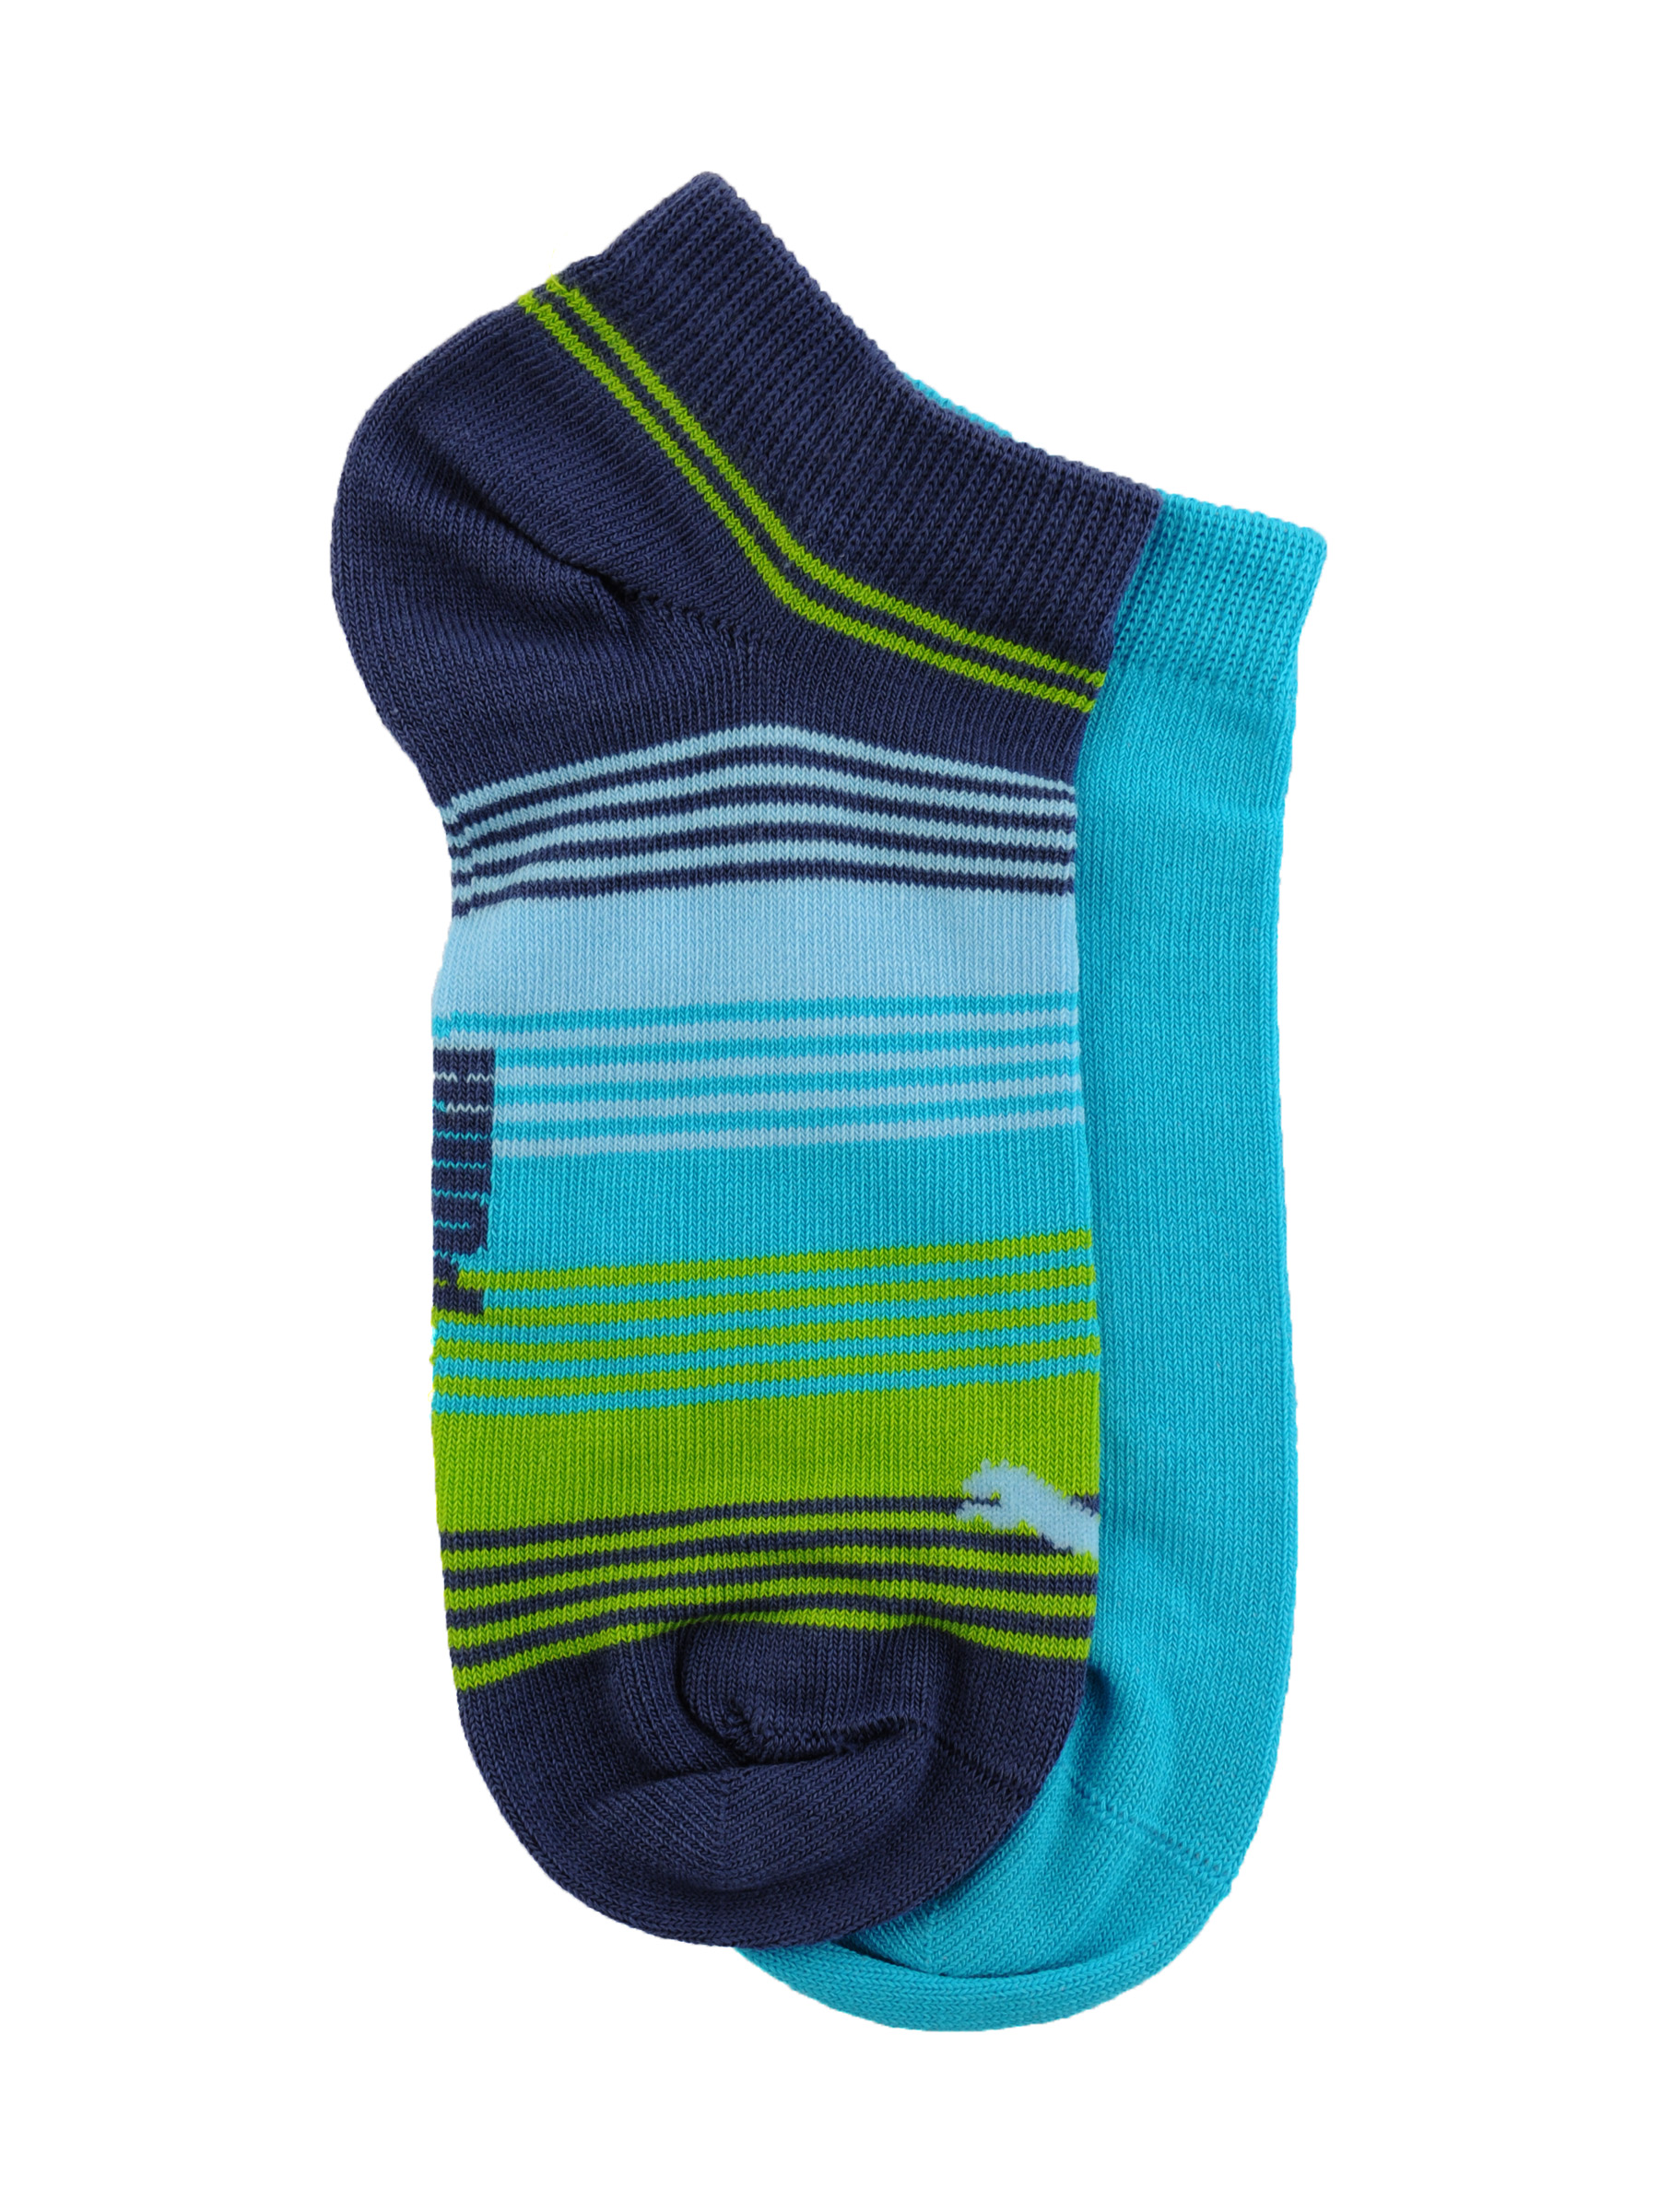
Puma Women Blue Pair of 2 Socks
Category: Accessories / Socks / Socks
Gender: Women
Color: Blue
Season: Fall 2011
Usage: Casual